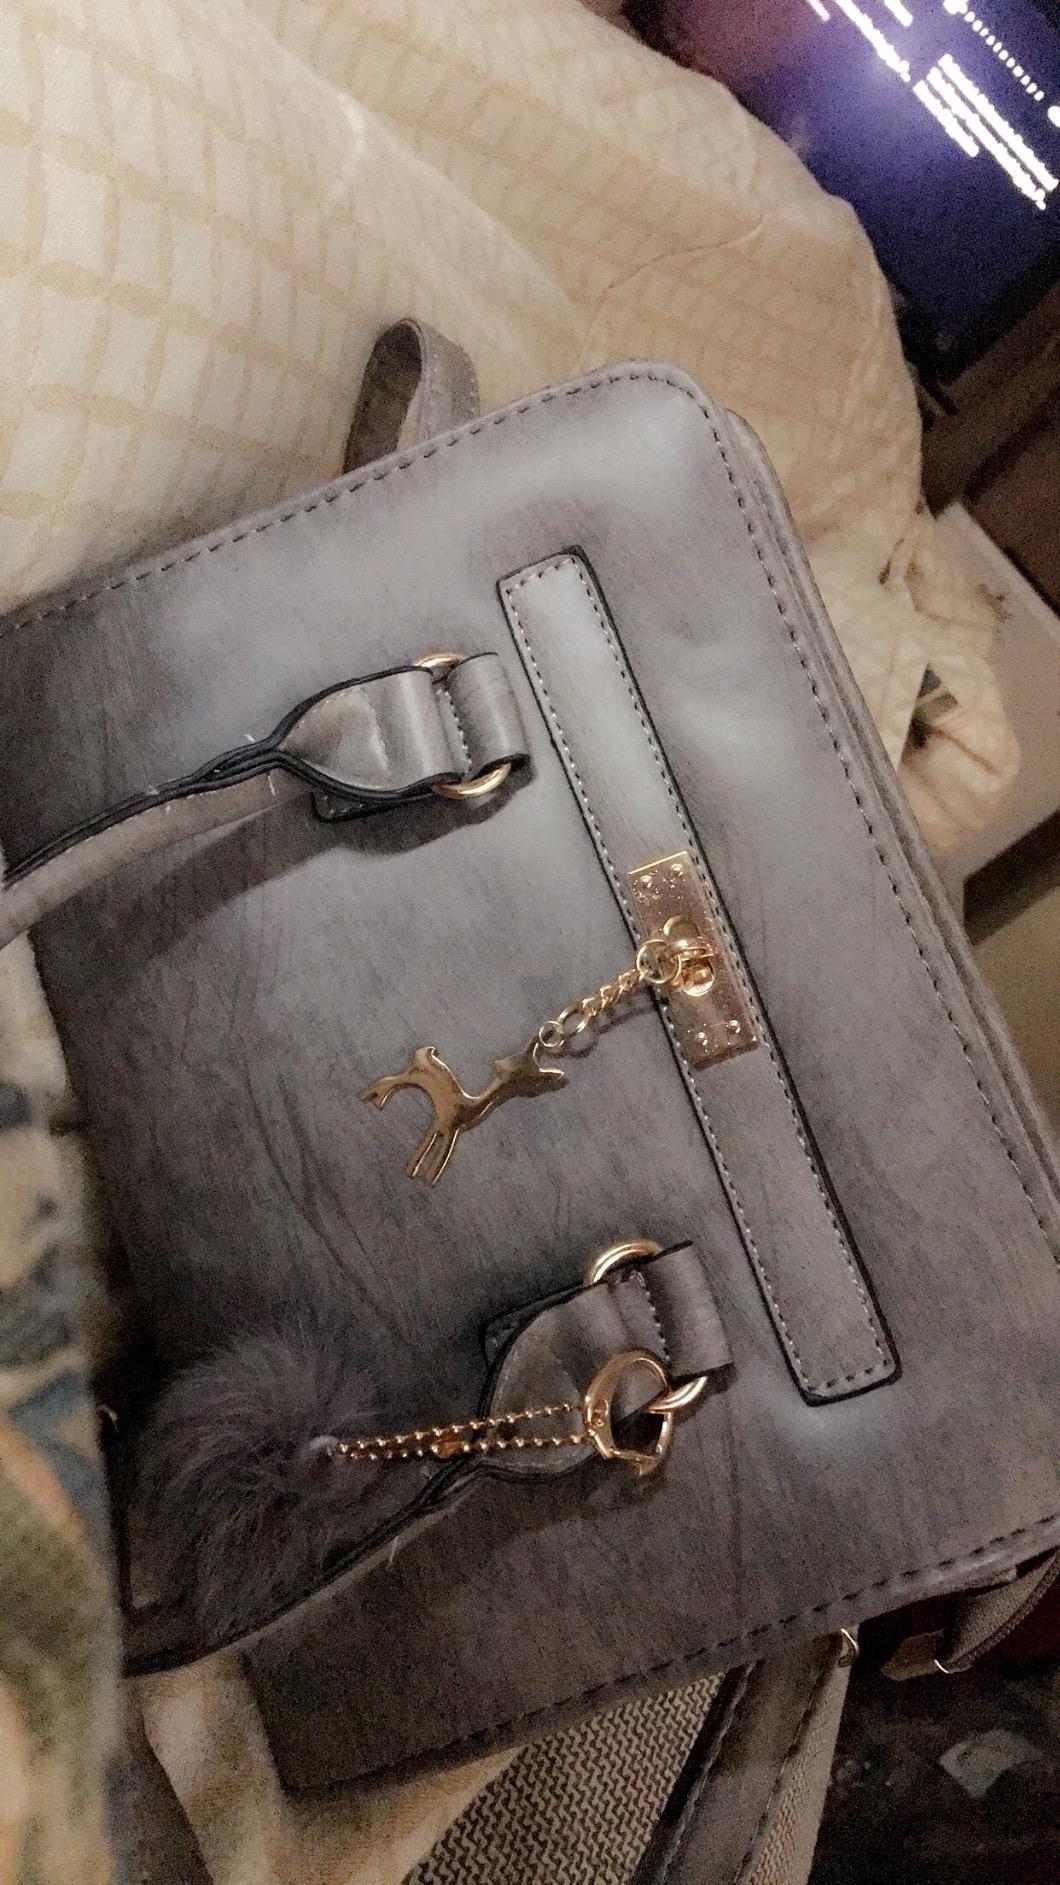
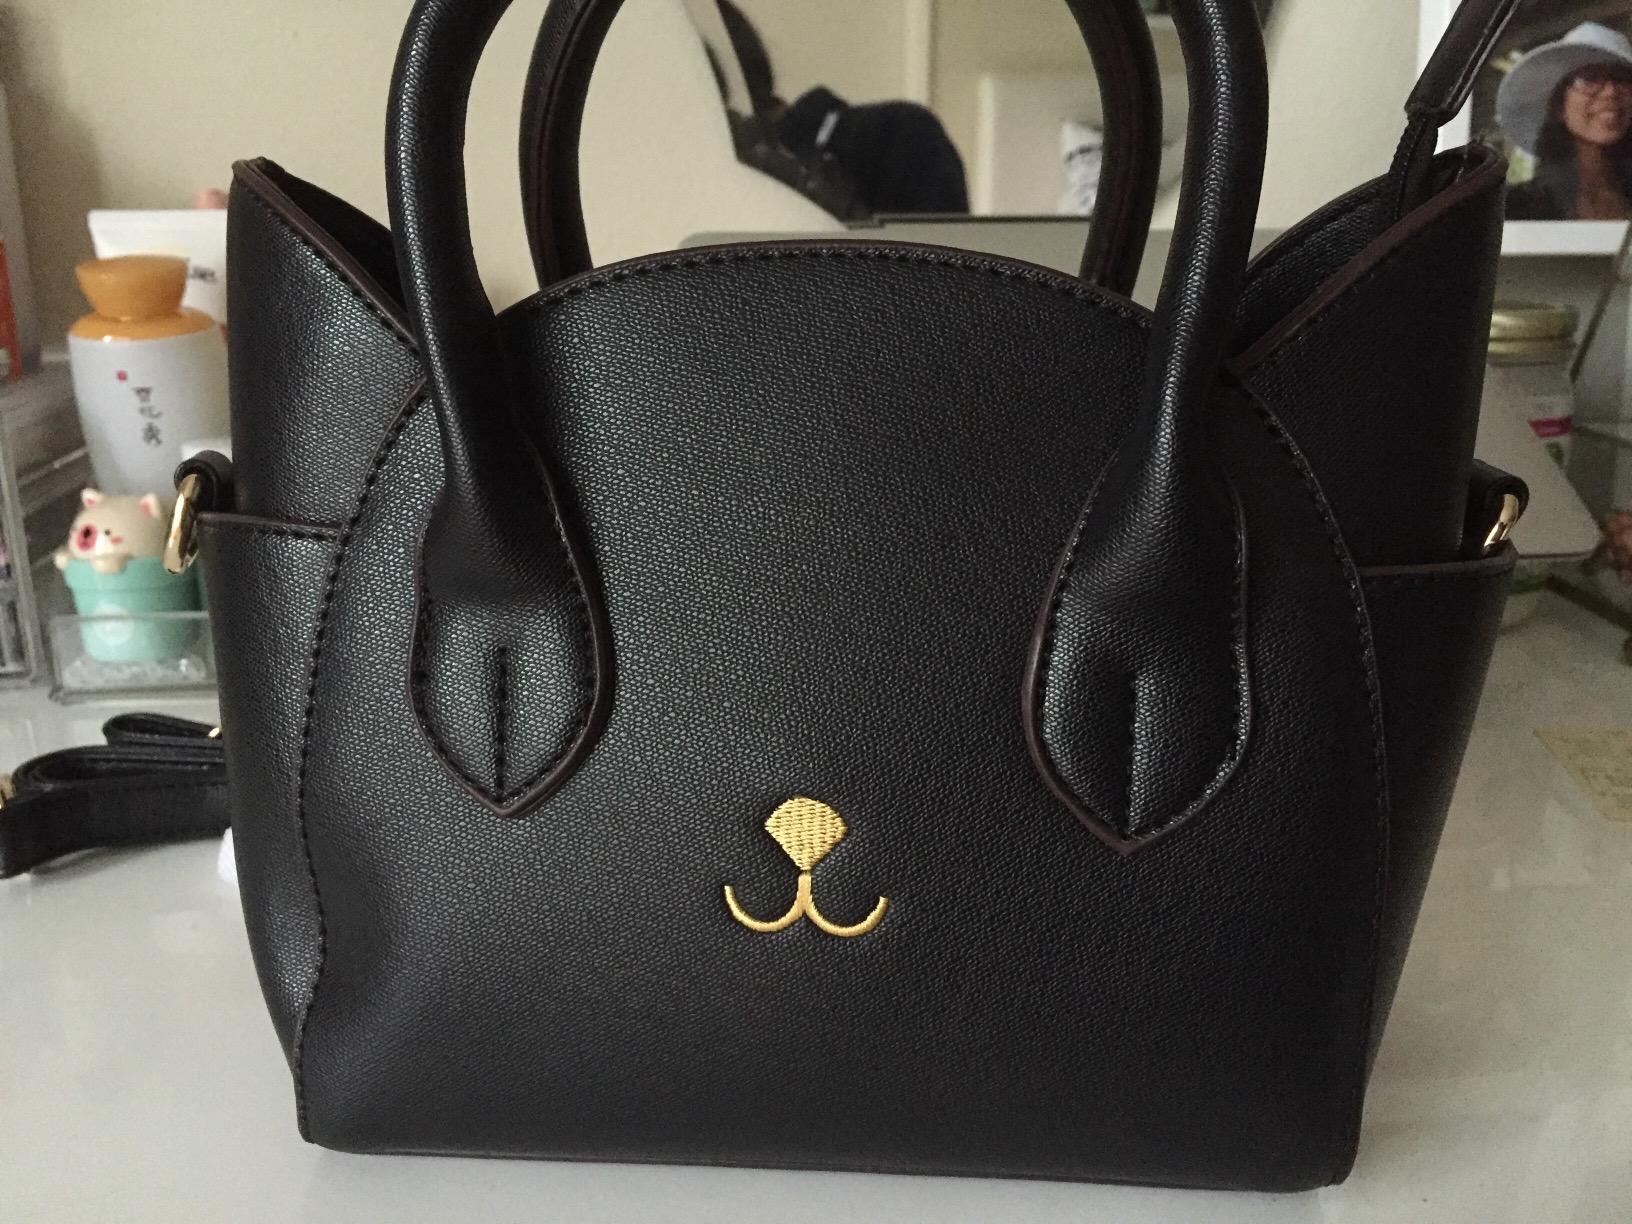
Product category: accessories_handbag
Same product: no